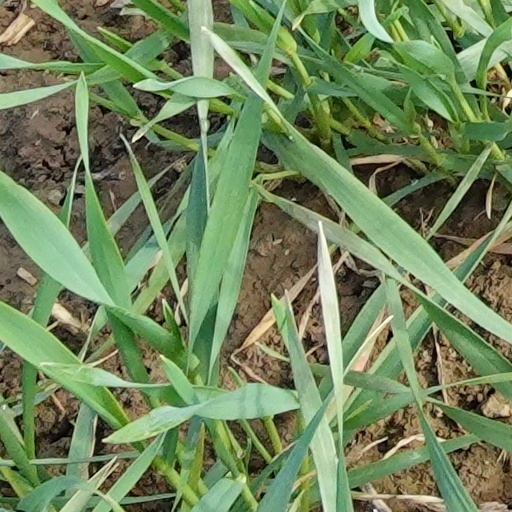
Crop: wheat